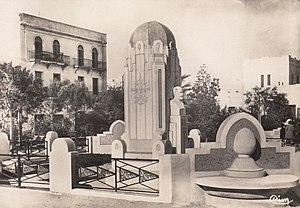
Statut de Paul Bourde à Sfax